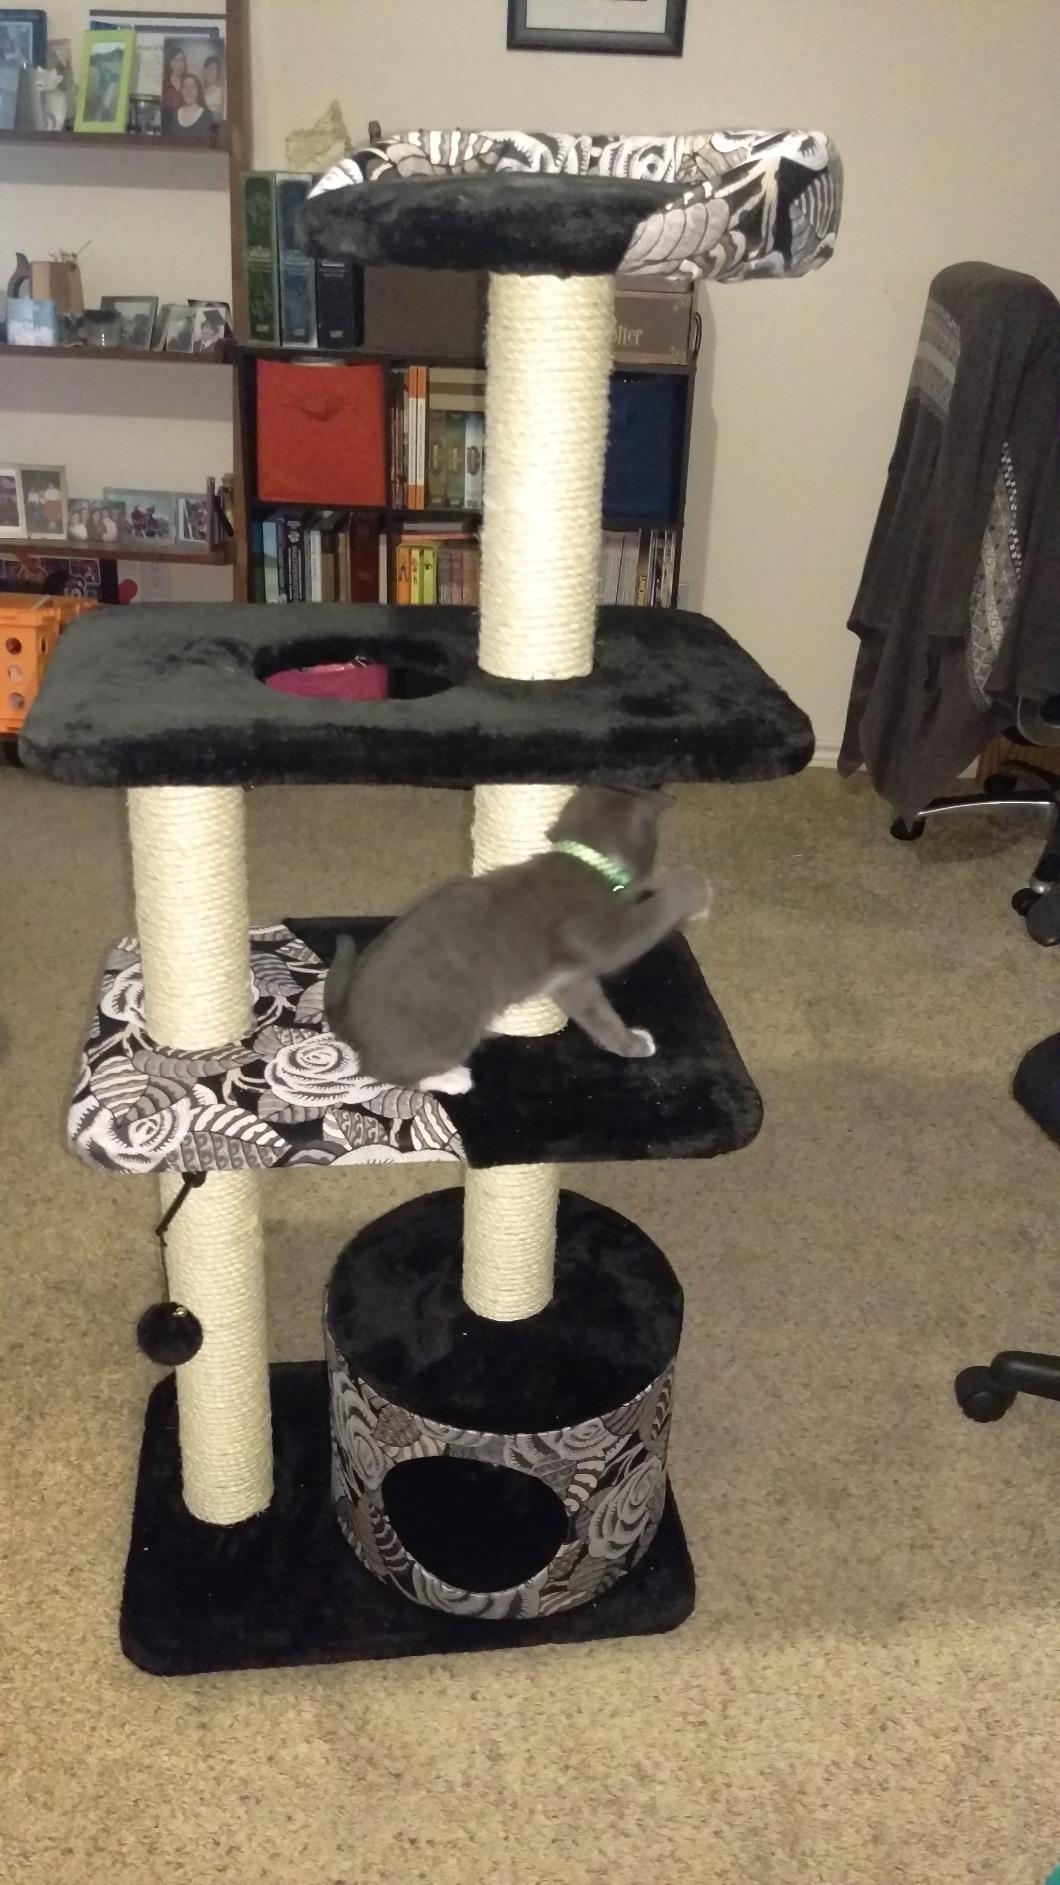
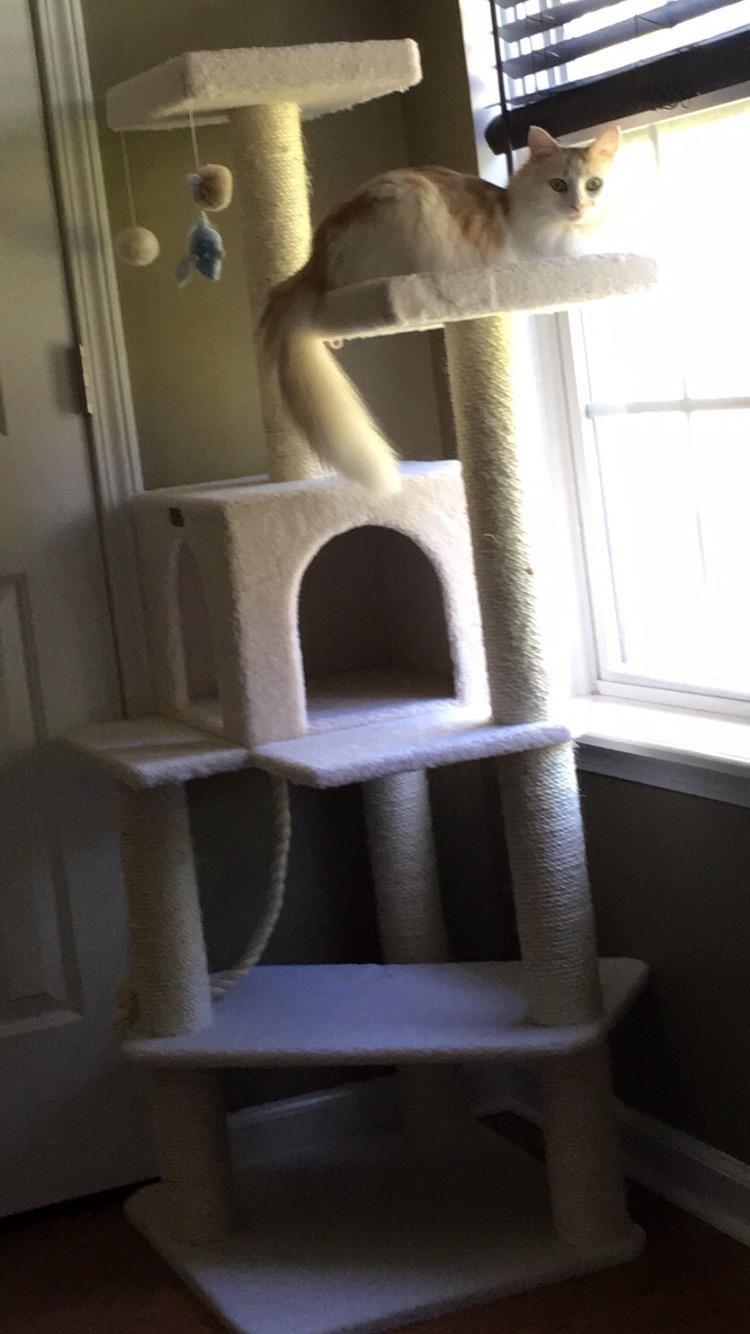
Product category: items_cat tree
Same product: no